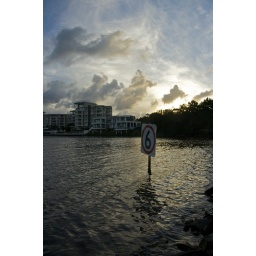
My picture for golden hour. I dont know what the 6 in the water means, but it's all over Australia.